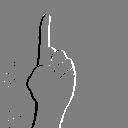
ASL letter: z